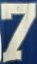
Number: 7